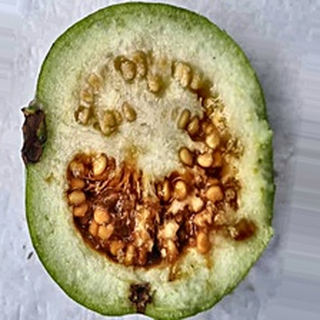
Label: guava_fruit_fly